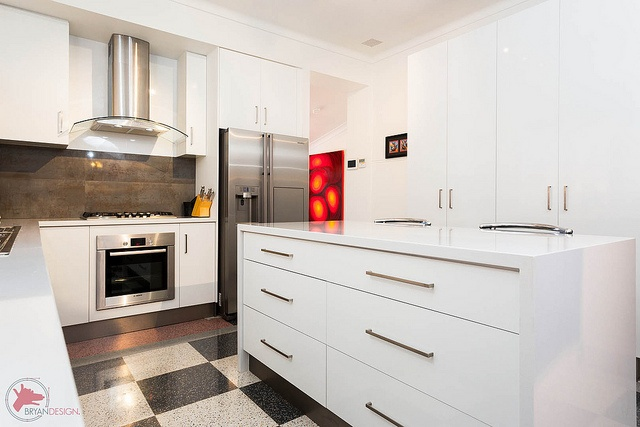
A kitchen with a white counter top and an oven.
This kitchen consists of white cabinets and cupboards, a metal refrigerator, oven, and exhaust hood, and a checkered ceramic floor.
A kitchen scene with an oven and a refrigerator.
a extremely white kitchen with stainless steel appliances
A large kitchen with a stainless steel oven and white counters.